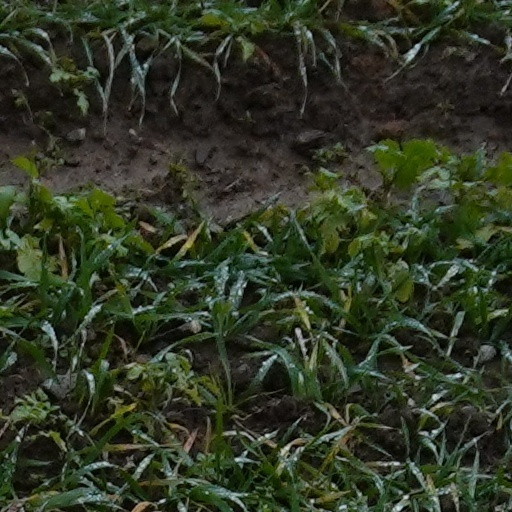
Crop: wheat